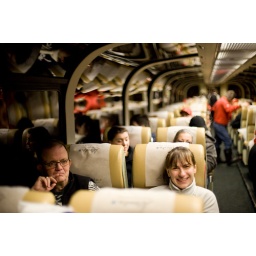
Even in the darnkess, the large glass windows are still nicer than small ones (reflecting images of everything inside of the railcar).